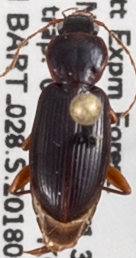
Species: Synuchus impunctatus
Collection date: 2018-09-05
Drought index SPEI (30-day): -0.674
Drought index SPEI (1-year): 0.216
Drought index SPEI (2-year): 0.47